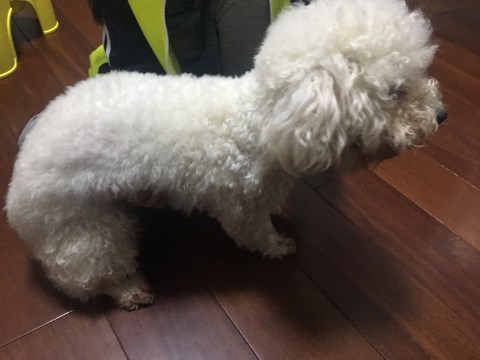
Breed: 3083-n000117-Bichon_Frise